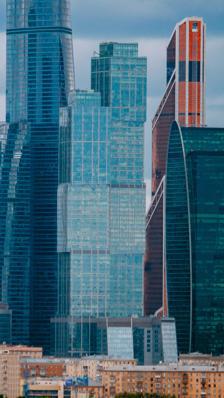
Building: City of Capitals
Country: Russia
Year built: 2009
Mixed-use complex in Moscow, Russia City of Capitals Город Столиц Alternative names Capital City General information Status Completed Type Mixed-use Architectural style Deconstructivism Location Moscow International Business Center , Moscow Country Russia Coordinates 55°44′50″N 37°32′20″E / 55.74722°N 37.53889°E / 55.74722; 37.53889 Construction started 18 August 2005 Completed 5 March 2010 Cost RUB 73.641 billion US$1 billion Owner Capital Group Height Architectural Moscow: 301.6 m (989.5 ft) St. Petersburg: 256.9 m (842.8 ft) Antenna spire Moscow: 309.8 m (1,016.4 ft) St. Petersburg: 257.2 m (843.8 ft) Top floor Moscow: 300.8 m (986.9 ft) St. Petersburg: 250.1 m (820.5 ft) Technical details Floor count Moscow: 76 St. Petersburg: 65 Floor area 288,680 m 2 (3,107,300 sq ft) Lifts/elevators 8 Design and construction Architect(s) NBBJ Developer Capital Group Structural engineer Arup Main contractor Ant Yapi Sanayi ve Ticaret A.Ş. Website www .antyapi .com .tr /en /projeler /capital-city / References The City of Capitals (Russian: Город Столиц , romanized : Gorod Stolits ) is a mixed-use complex composed of two skyscrapers and an office building located on plot 9 in the Moscow International Business Center in Moscow , Russia with a total area of 288,680 square metres (3,107,300 sq ft). The two skyscrapers are named after the two historical capitals of Russia: Moscow and Saint Petersburg . Construction of the complex began in 2005, with the office building completed in 2008 and the two skyscrapers completed in 2009. Moscow Tower is the taller of the two skyscrapers, with a height of 301.6 metres (990 ft) and 73 stories, surpassing the Naberezhnaya Tower as the tallest building in Russia and Europe in 2008, until it was surpassed by The Shard in London , United Kingdom in 2012. St. Petersburg Tower has a height of 256.9 metres (843 ft) and 65 stories while the office building serves as a stylobate with a height of 76 metres (249 ft) with 18 floors. As of 2022, Moscow Tower is the eighth-tallest building in Russia and the 21st-tallest residential building in the world. History Construction of the complex was first proposed in 2003. Due to the Capital City complex needed to be built in a quick schedule, a design team was gathered from a span of 11 time zones from Seattle to Moscow. An obstacle for planning of the skyscraper was the absence of applicable local building codes since the current codes dated back to 1950 did not apply for tall buildings. As a result, codes of the complex were modeled off after British standards, which established high standards for fire safety, such as 4-hour structural fire resistance and the use of 30-minute fire-rated glass. According to the schedule, NBBJ and the Arup Group are to focus on completing the structural design while the architectural design is being worked on. After this is completed, the design team worked with the Moscow government to fulfill the building codes for the complex. Construction of the complex started in 2005. The office building which served as a stylobate for the complex was completed in 2008. In July 2008, the Moscow Tower surpassed the Naberezhnaya Tower as the tallest building in Russia and Europe. In 2009, construction of the complex was completed. In 2012, The Shard in London , United Kingdom surpassed Moscow Tower as the tallest building in Europe, but only held that position for a few months as the Capital City complex's neighboring Mercury City Tower surpassed The Shard's height. Design City of Capitals from the ground According to Yuri Starodubtsev of the Capital Group and Joey Myers and Larry Goetz of the NBBJ , the design complex of the Capital City complex was inspired after Vladimir Tatlin's "Corner Counter Relief" (1914). Tatlin's work in the early 20th century was to redesign the project in order to accommodate more space. One concept approached by Tatlin was a tightly drawn interstitial shape through the orthogonal geometry of a typical room. The Capital City complex uses this concept by the offset rotation of the tower segments to create a dynamic departure from the square's stability. This rotational effect, achieved through a slight cantilever on only two façades of each vertical segment, does not compromise the regularity of the towers’ structure. Reinforced concrete is to be used for the foundation due to its abundance in the region. Despite this, construction of the complex was carried out in atypical conditions. The tower pile caps were each installed during continuous, 33-hour mid-winter pours in temperatures ranging from −32 to −34 °C (−26 to −29 °F), under a large heated tent to keep the concrete from freezing. Running five meters deep and measuring 6,500 and 6,000 cubic meters (230,000 and 210,000 cu ft), the foundation utilized a relatively standard rebar cage and wooden form work. The design team collaborated with German curtain wall specialist Schüco to create a dynamic facade for the towers and podium building. The towers are enclosed in a unitized panel system with four-sided structural-silicone glazing. The aluminum panels compose a shifting super grid that resonates with the towers’ shifting blocks. The panels also shift in plan, some protruding outward while others are slightly inset to accommodate vertical LED lighting . The City of Capitals is to serve as a mixed-use complex, featuring apartments, office space, retail , restaurants, fitness center , and a garden. The complex also features a six-level basement that includes more than 2,200 parking spaces, electrical equipment and enlarged fire compartments. Each tower is separated into several levels. For the Moscow Tower, the top four levels which served as residences are named from bottom to top: Beleveue, Sky, Star, and Galaxy. The same applies to St. Petersburg Tower, except it only has three levels rather than four. As a result, it does not have a level named Galaxy. Apartments cover floors 18-72 of Moscow Tower and floors 18-61 of the St. Petersburg Tower. Notable residents Former Syrian President Bashar Al Assad is said to own several apartments in this complex. Construction gallery 2005 2006 November 2006 5 October 2007 16 June 2008 Awards In 2010, Moscow Tower was awarded by Emporis the Emporis Skyscraper Award for its aesthetic appearance and compatibility with the urban environment. See also Russia portal Architecture portal List of tallest buildings in Moscow List of tallest buildings in Russia List of tallest buildings in Europe List of tallest structures in the former Soviet Union List of tallest residential buildings References ^ "Capital City Moscow Tower" . CTBUH Skyscraper Center . ^ "Capital City St. Petersburg Tower" . CTBUH Skyscraper Center . ^ "Emporis building complex ID 108216" . Emporis . ^ "City of Capitals: Moscow" . SkyscraperPage . ^ "City of Capitals: St. Petersburg" . SkyscraperPage . ^ Official site Archived 1 March 2010 at the Wayback Machine ^ a b GmbH, Emporis. "Capital City Moscow Tower, Moscow | 200466 | EMPORIS" . Emporis . ^ GmbH, Emporis. "Capital City St. Petersburg Tower, Moscow | 200467 | EMPORIS" . Emporis . ^ a b GmbH, Emporis. "Capital City North Office Block, Moscow | 253452 | EMPORIS" . Emporis . ^ 'The sky's the limit' (Editorial) . Financial Times (London). 6 July 2012. ( registration required ) ^ a b "Capital City Moscow Tower - The Skyscraper Center" . www.skyscrapercenter.com . ^ "Capital City St. Petersburg Tower - The Skyscraper Center" . www.skyscrapercenter.com . ^ a b c d e ctbuh. "Capital City Towers, Moscow" . www.ctbuh.org . ^ "Russia's Mercury City tower cuts The Shard down to size" . The Guardian . 5 November 2012 . ^ "City of Capitals: Moscow, Moscow - SkyscraperPage.com" . skyscraperpage.com . ^ "City of Capitals: Saint Petersburg, Moscow - SkyscraperPage.com" . skyscraperpage.com . ^ "Capital City - Capital Group" . capitalgroup.ru . ^ https://www.thetimes.com/world/middle-east/article/assads-moscow-russia-neighbourhood-pfphx8v3g ^ "Одна башня из "Москва-сити" вошла в десятку "самых эстетичных" небоскребов мира" [One tower from Moscow City is among the ten “most aesthetic” skyscrapers in the world]. News Ru . 29 July 2011 . The rating of the ten best skyscrapers from around the world includes the Moscow Tower from the City of Capitals complex in Moscow City. External links Wikimedia Commons has media related to City of Capitals . Official website Official website (in Russian) Records Preceded by Naberezhnaya Tower Tallest Building in Europe 2009—2012 301.6 m Succeeded by The Shard Preceded by Naberezhnaya Tower Tallest Building in the Former Soviet Union 2009—2012 301.6 m Succeeded by Mercury City Tower Preceded by Naberezhnaya Tower Tallest Building in Russia 2009—2012 301.6 m Succeeded by Mercury City Tower Preceded by Naberezhnaya Tower Tallest Building in Moscow 2009—2012 301.6 m Succeeded by Mercury City Tower v t e Skyscrapers in Russia Completed Moscow Federation : East Tower (373.7 m) OKO : South Tower (354.1 m) Neva Towers 2 (345 m) Mercury City Tower (338.8 m) Eurasia (308.9 m) Neva Towers 1 (302 m) City of Capitals : Moscow Tower (301.6 m) Naberezhnaya Tower C (268.4 m) Triumph Palace (264.1 m) City of Capitals : Saint Petersburg Tower (256.9 m) Evolution Tower (245.9 m) OKO : North Tower (245 m) Federation : West Tower (243.2 m) Moscow State University (240 m) Imperia Tower (238.7 m) House on Mosfilmovskaya (213 m) Hotel Ukraina (198 m) Tricolor: Tower A (194 m) Tricolor: Tower A (192 m) D1 (191 m) Continental (191 m) Sparrow Hills : Tower 2 (188.2 m) Wellton : Tower 1 (178.7 m) Aliye Parusa : Tower 2 (179 m) Edelweiss (176 m) Kotelnicheskaya Building (176 m) Nebo (176 m) Headliner: Tower 1 (174.9 m) IQ-quarter : Tower 1 (172.8 m) Ministry of Foreign Affairs (172 m) Nordstar Tower (171.5 m) Sberbank City : Tower B (168 m) Swissôtel Krasnye Holmy (165 m) Oruzheyny (165 m) Wellton : Tower 3 (162.2 m) Well House (162 m) Sparrow Hills : Towers 1, 3 (161 m) Kudrinskaya Square (160 m) Zagorye (157 m) Presnya City (156 m) Savyolovskiy City (155.6 m) Avenue 77 (155 m) Dirigible (153 m) Gazprom Tower (150.9 m) Saint Petersburg Lakhta Center (462.5 m) Vladivostok Aquamarine (155.5 m) Yekaterinburg Iset Tower (206.5 m) Vysotsky (188.3 m) Khimki Mayak (157 m) Under construction Moscow One Tower (442.8 m) Grand Tower (283.4 m) Capital Towers (267 m) iCity (256.7 m) National Space Centre (248 m) Silver (182 m) City Bay (177 m) Headliner: Towers 4, 9 (174.9 m) Alcon Tower (168.1 m) Paveletskaya City (165 m) Zilart (150 m) Approved Moscow World Trade Center (200 m) Lists of tallest buildings: Russia ; Europe Category:Skyscrapers in Russia v t e Timeline of the tallest buildings in Europe Victoria Tower (98.5 m) (1860) Palais de Justice, Brussels (104 m) (1883) Vienna City Hall (105 m) (1892) Terrazza Martini Tower (108 m) (1940) Kotelnicheskaya Embankment (176 m) (1952) Main building of Moscow State University (240 m) (1953) Messeturm (257 m) (1990) Commerzbank Tower (259 m) (1997) Triumph Palace (264 m) (2003) Naberezhnaya Tower (268 m) (2007) Capital City Moscow Tower (302 m) (2009) The Shard (310 m) (2012) Mercury City Tower (339 m) (2012) OKO : South Tower (354 m) (2015) Federation Tower (374 m) (2016) Lakhta Center (462 m) (2018) v t e Supertall skyscrapers (300 m/984 ft and taller) Completed Africa Egypt Iconic Tower Americas Chile Gran Torre Santiago Mexico Torres Obispado United States 1 Manhattan West 111 West 57th Street 3 World Trade Center 30 Hudson Yards 35 Hudson Yards 432 Park Avenue 50 Hudson Yards 53W53 875 North Michigan Avenue Aon Center Bank of America Plaza Bank of America Tower Central Park Tower Chrysler Building Comcast Technology Center Empire State Building Franklin Center JPMorgan Chase Tower One57 One Vanderbilt One World Trade Center Salesforce Tower St. Regis Chicago The Brooklyn Tower The New York Times Building The Spiral Trump International Hotel and Tower Two Prudential Plaza U.S. Bank Tower Wells Fargo Plaza Willis Tower Wilshire Grand Center World Trade Center (1973–2001) † Asia China Baoneng Center Changsha A9 Financial District Changsha IFS Tower T1 China Resources Headquarters China World Trade Center Tower III China Zun Chongqing IFS T1 Chongqing World Financial Center CITIC Plaza Citymark Centre Dalian International Trade Center Diwang International Fortune Center Dongguan International Trade Center 1 East Pacific Center Eton Place Dalian Fortune Center Gate to the East Greenland Hangzhou Center Golden Eagle Tiandi Tower A Golden Eagle Tiandi Tower B Greenland Puli Center Guangxi China Resources Tower Guangzhou CTF Finance Centre Guangzhou International Finance Center Guiyang International Financial Center Tower 1 Hanking Center Heartland 66 Office Tower Hengqin International Finance Center Hon Kwok City Center Huachuang International Plaza Huaguoyuan Tower 1 Huaguoyuan Tower 2 Huijin Center Guangzhou Jiangxi Nanchang Greenland Central Plaza Jin Mao Tower Jin Wan Plaza 9 Jinan Center Financial City KK100 Leatop Plaza Logan Century Center 1 Longxi International Hotel Minsheng Bank Building Nanjing International Youth Cultural Centre Tower 1 One Shenzhen Bay Pearl River Tower Ping An International Finance Centre The Pinnacle Poly Pazhou Riverview Plaza Shanghai Tower Shanghai World Financial Center Shenglong Global Center Shenzhen Center Shenzhen CFC Changfu Centre Shimao Hunan Center Shimao International Plaza Shum Yip Upperhills Tower 1 Shun Hing Square Spring City 66 Suning Plaza 1, Wuxi Suning Plaza Tower 1, Zhenjiang Suzhou IFS Tianjin CTF Finance Centre Tianjin Modern City Office Tower Tianjin World Financial Center Wanda Plaza Wenzhou World Trade Center White Magnolia Plaza Wuhan Center Wuhan Greenland Center Wuhan Yangtze River Shipping Center Wuxi IFS Wuxi Maoye City – Marriott Hotel Xi'an Glory International Financial Center Xiangjiang Fortune Finance Center Yantai Shimao No.1 The Harbour Yuexiu Fortune Center Tower 1 Zhongzhou Holdings Financial Center Zhuhai Tower Zhujiang New City Tower Zifeng Tower Hong Kong Bank of China Tower Central Plaza International Commerce Centre International Finance Centre Nina Tower The Center Japan Abeno Harukas Azabudai Hills Mori JP Tower Kazakhstan Abu Dhabi Plaza Kuwait Al Hamra Tower Arraya Tower Malaysia The Exchange 106 Four Seasons Place Kuala Lumpur Merdeka 118 Petronas Towers Telekom Tower Philippines Metrobank Center Qatar Aspire Tower Lusail Plaza Towers 3 and 4 Saudi Arabia The Clock Towers Kingdom Centre PIF Tower South Korea Haeundae Doosan We've the Zenith Haeundae LCT The Sharp Lotte World Tower Parc1 Posco Tower-Songdo Taiwan 85 Sky Tower Taipei 101 Thailand Baiyoke Tower II ICONSIAM MahaNakhon Turkey CBRT Tower United Arab Emirates 23 Marina Address Boulevard Address Downtown ADNOC Headquarters Almas Tower Amna Tower Burj Al Arab Burj Khalifa Cayan Tower DAMAC Residenze Elite Residence Emirates Office Tower Etihad Towers Gevora Hotel HHHR Tower Il Primo Dubai The Index Jumeirah Emirates Towers Hotel JW Marriott Marquis Dubai The Landmark Marina 101 The Marina Torch Ocean Heights Princess Tower Rose Tower World Trade Center Abu Dhabi Vietnam Keangnam Hanoi Landmark Tower Landmark 81 Europe Poland Varso Tower Russia City of Capitals Eurasia Federation Tower Lakhta Center Mercury City Tower Neva Towers 2 OKO Tower United Kingdom The Shard Oceania Australia Australia 108 Q1 Tower † No longer standing. Under construction Africa Ethiopia Ethiopian Electric Power Headquarters Côte d'Ivoire Tour F Asia China Chongqing Corporate Avenue 1 Evergrande Center Eye of Spring Trade Center Greenland Group Suzhou Center Haikou Tower Nanjing World Trade Center Tower 1 Ningbo Center North Bund Centre Shandong IFC South Asian Gate Suzhou Zhongnan Center Tianshan Gate of the World Plots 27 and 28 Wuhan CTF Finance Center Xi'an Greenland Center Xiamen International Centre Xiangmi Lake New Financial Center Other Highwealth Huiguo 90 Legacy Tower One Bangkok Taipei Twin Towers Thamrin Nine Torch Tower North America 270 Park Avenue 520 Fifth Avenue The One Waldorf Astoria Miami South America Senna Tower On hold 2 World Trade Center 45 Broad Street Baoneng Shenyang Global Financial Center Busan Lotte Town Tower Chengdu Greenland Tower Chongqing Tall Tower Dalian Greenland Center Diamond Tower (Jeddah) Dubai Pearl Dubai Towers Doha Forum 66 Gate of Kuwait Goldin Finance 117 Hyundai Global Business Center Jeddah Tower Lamar Towers Mandarin Oriental Chengdu Marina 106 Namaste Tower Nanjing Olympic Suning Tower One Tower Palais Royale, Mumbai Pentominium Runhua Global Center 1 Ryugyong Hotel Sino-Steel Tower Skycity Square Capital Tower The Stratford Residences Tameer Commercial Tower Tianjin R&F Guangdong Tower Tour Financial Hub Center Tower Infinity VietinBank Business Center Office Tower See also Proposed supertall skyscrapers List of architects of supertall buildings v t e Moscow International Business Center Buildings Central Core City of Capitals Grand Tower Imperia Tower Evolution Tower Eurasia Tower Expocentre Federation Tower IQ-quarter Mercury City Tower Naberezhnaya Tower Neva Towers Northern Tower OKO One Tower Tower 2000 Transport Bagration Bridge Delovoy Tsentr (Moscow Central Circle) Delovoy Tsentr (Kalininsko–Solntsevskaya line) Mezhdunarodnaya Vystavochnaya Testovskaya ( to Sheremetyevo Airport ) Testovskaya